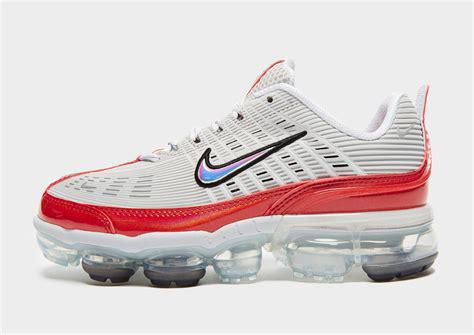
Brand: Nike
Model: Air Vapormax 360